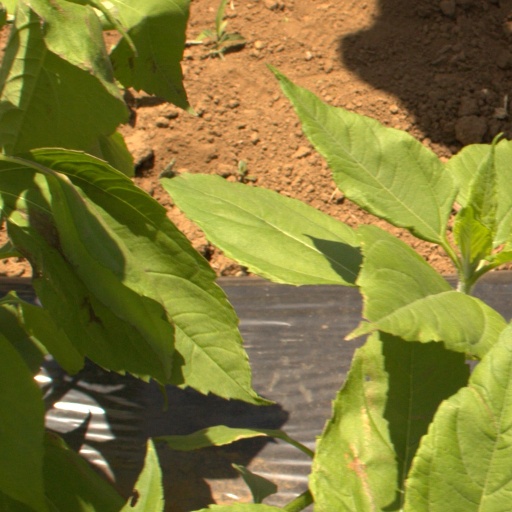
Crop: Jerusalem artichoke